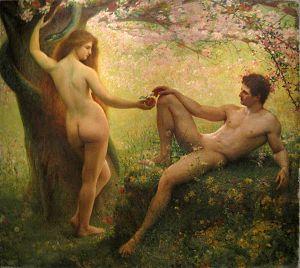
Adam et Eve - Huile sur toile par Gustave Courtois - Musée des Beaux-Arts de Besançon
Gustave Claude Étienne Courtois né le 18 mai 1852 à Pusey et mort le 25 novembre 1923 à Neuilly-sur-Seine est un peintre français.